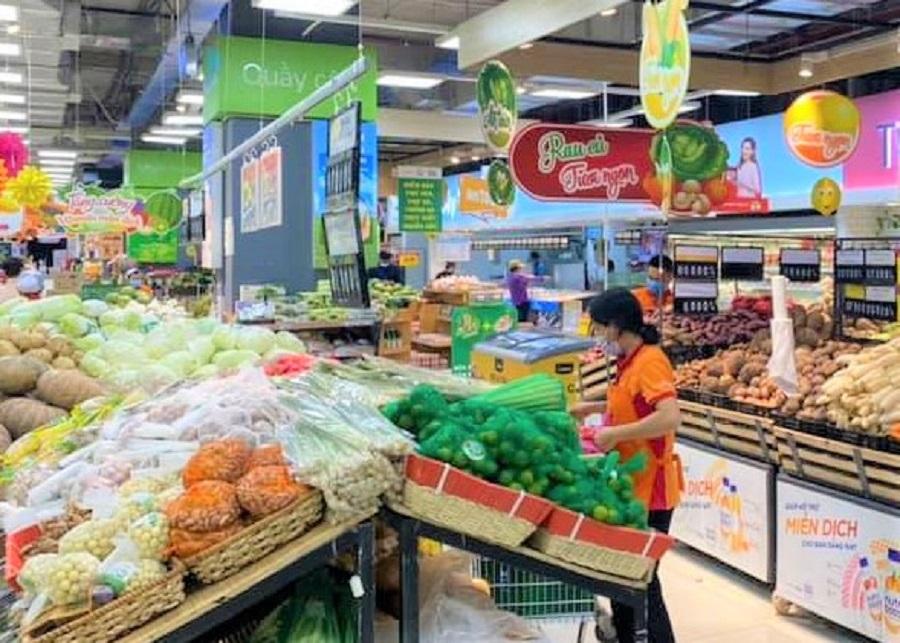
người phụ nữ mặc áo cam đang dọn dẹp quầy hàng